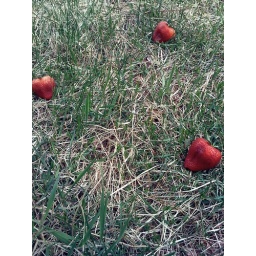
So I was sitting in the grass with some strawberries listening to my beloved Beatles. Then I got this idea.